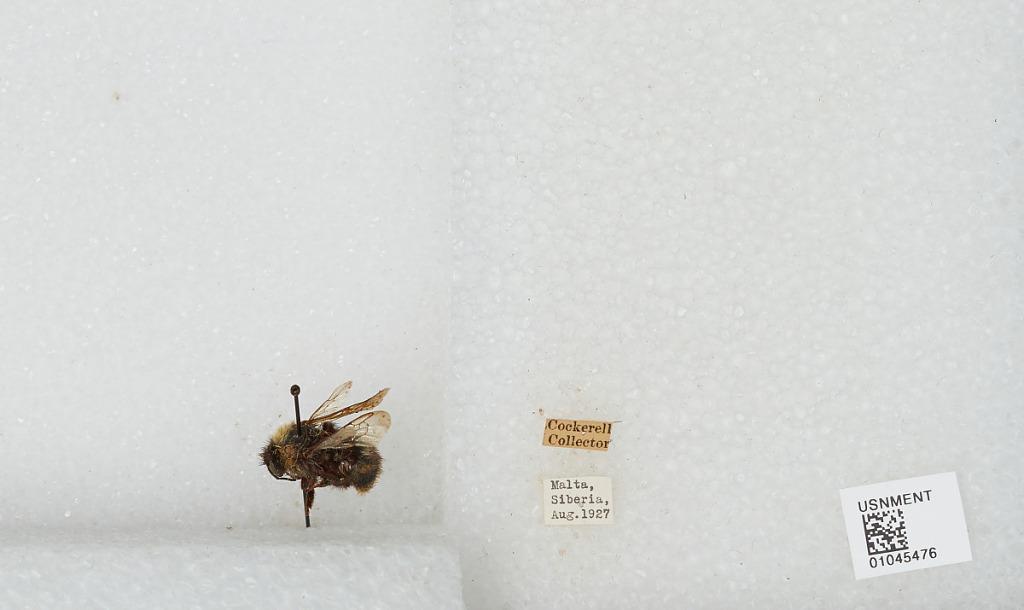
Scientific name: Bombus sp.
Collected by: Cockerell
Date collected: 1927-8-
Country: Russia
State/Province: Siberia
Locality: Malta